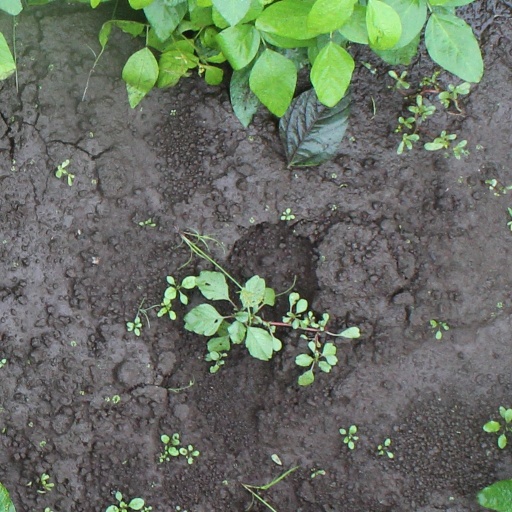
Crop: soybean